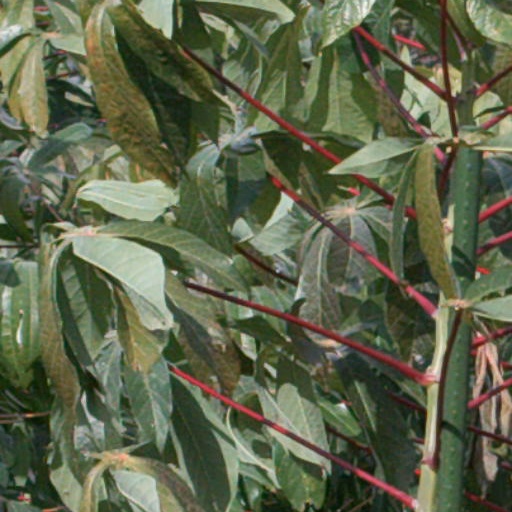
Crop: cassava